Denver Museum of Nature and Science

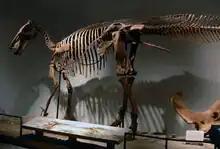
Skeleton of "Edmontosaurus"

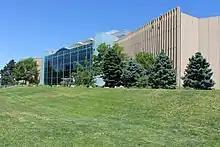
West facade

"Expedition Health" teaches visitors about the human body, including the science of taste. It opened on March 30, 2009, replacing the former Hall of Life.